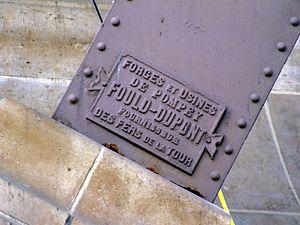
La tour Eiffel est une tour de fer puddlé de 324 mètres de hauteur située à Paris, à l’extrémité nord-ouest du parc du Champ-de-Mars en bordure de la Seine dans le 7ᵉ arrondissement. Son adresse officielle est 5, avenue Anatole-France.
Cette page concerne les événements qui se sont produits durant l'année 1872 en Lorraine.
Pompey est une commune française située dans le département de Meurthe-et-Moselle, en région Grand Est.